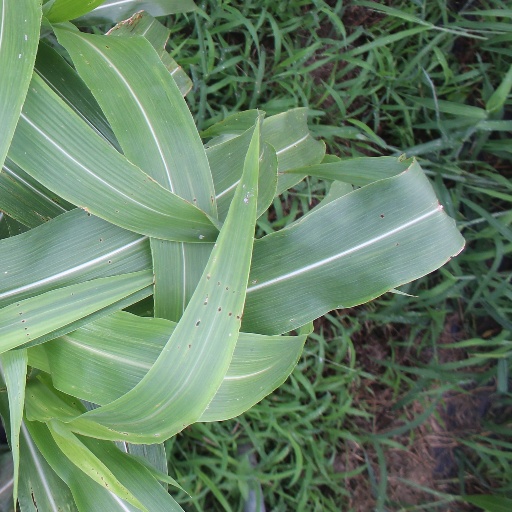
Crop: sorghum